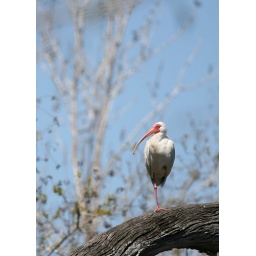
white ibis resting in a tree